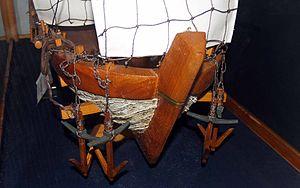
L'épave de Mahdia est un site archéologique sous-marin découvert à environ cinq kilomètres au large de la ville tunisienne de Mahdia, à mi-distance des sites archéologiques de Thapsus et Sullecthum.